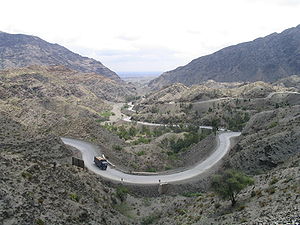
Khyberpasset
Khyberpasset er et 45-55 km langt pas gennem Hindu Kush-bjergkæden. Det er et af de vigtigste pas mellem Afghanistan og Pakistan.